High Risk (1995 film)

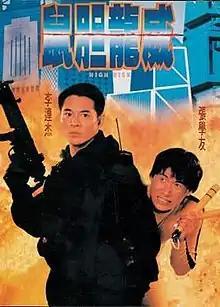
Hong Kong film poster

High Risk (released under the alternative title Meltdown in the United States and Super Bodyguard in the Philippines) is a 1995 Hong Kong action comedy film written, produced and directed by Wong Jing and starring Jet Li, Jacky Cheung, Chingmy Yau, Charlie Yeung and Yang Chung-hsien. Corey Yuen serves as the film's fight choreographer.